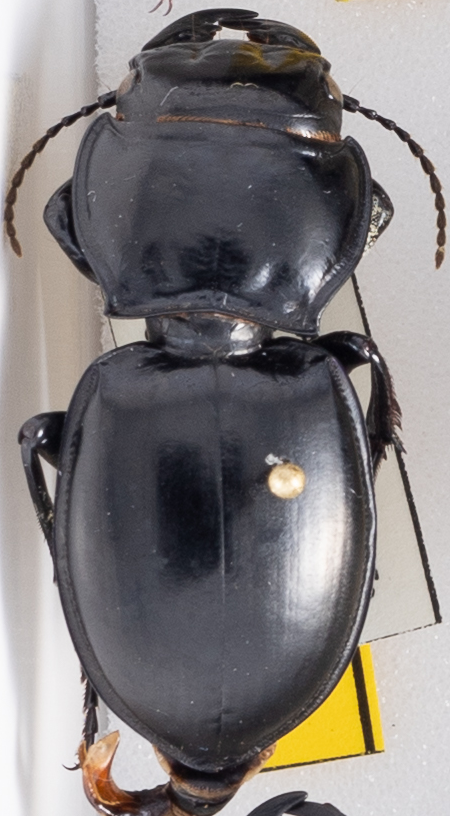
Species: Pasimachus californicus
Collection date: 2022-08-10
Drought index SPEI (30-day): -1.28
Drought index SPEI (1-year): -2.09
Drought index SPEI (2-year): -1.13